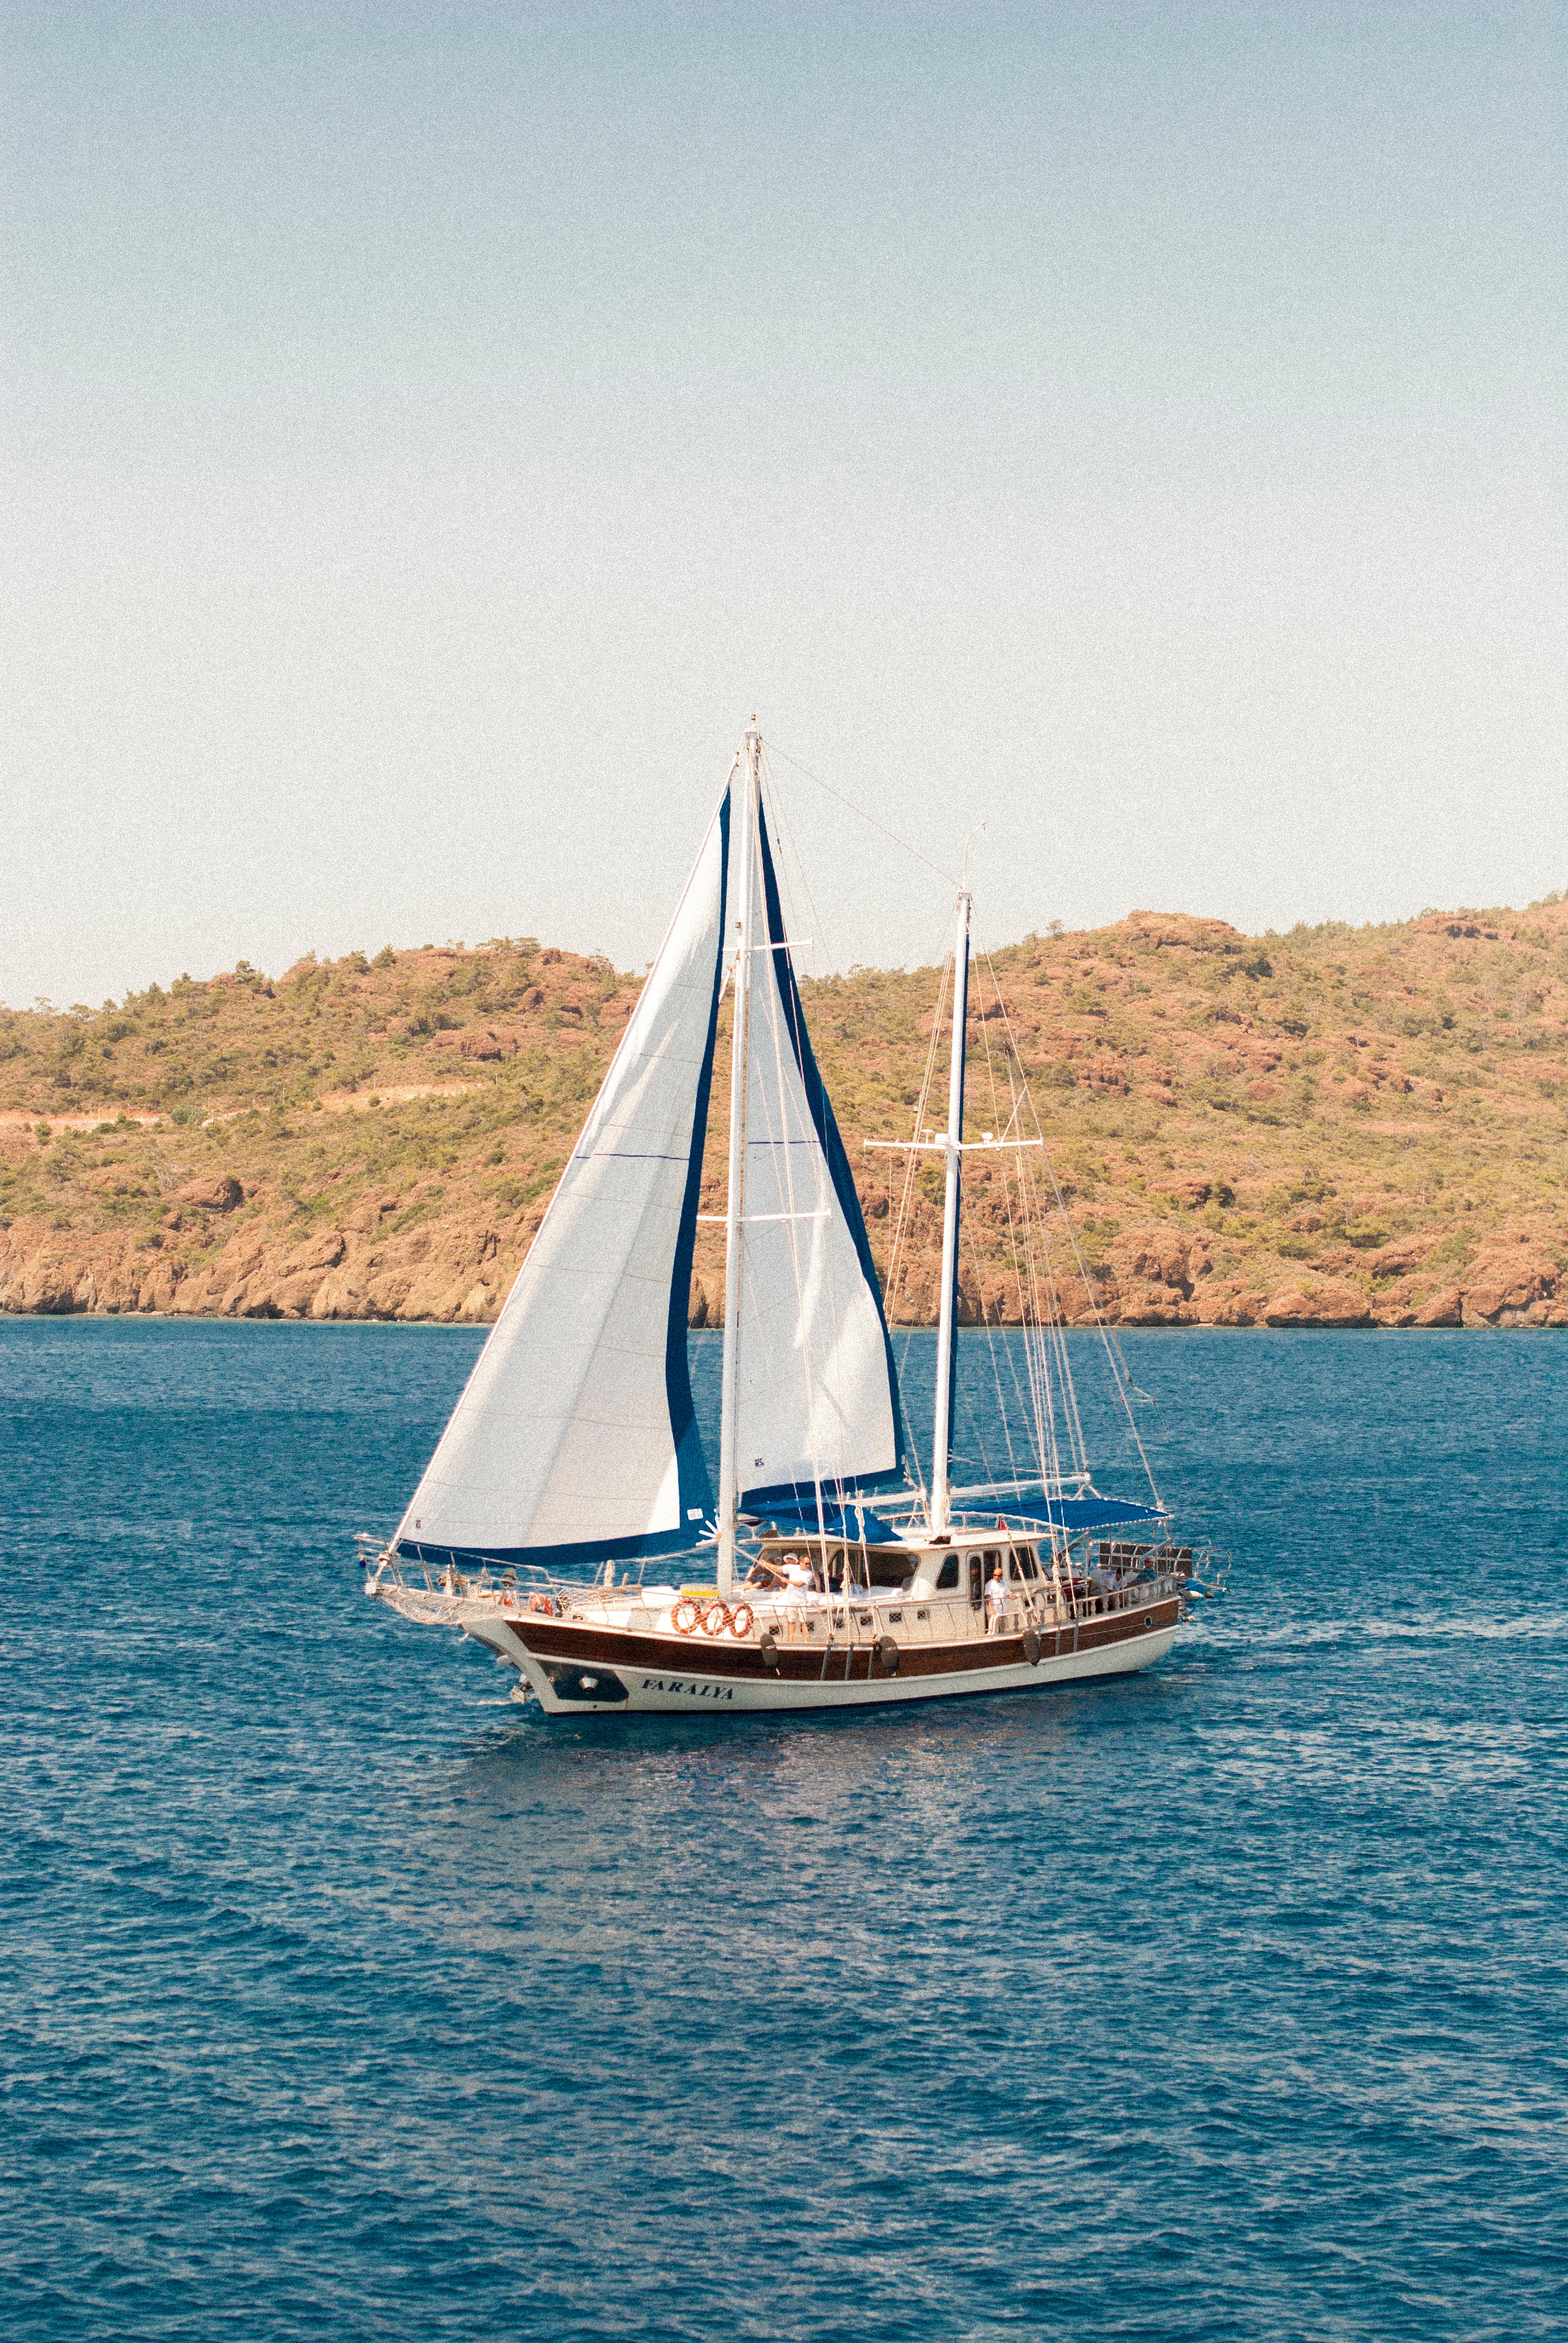
vehicle, boat, sailboat, sailing ship, sail, sailing, sea, ship, watercraft, tall ship, schooner, yacht, bay, mast, windjammer